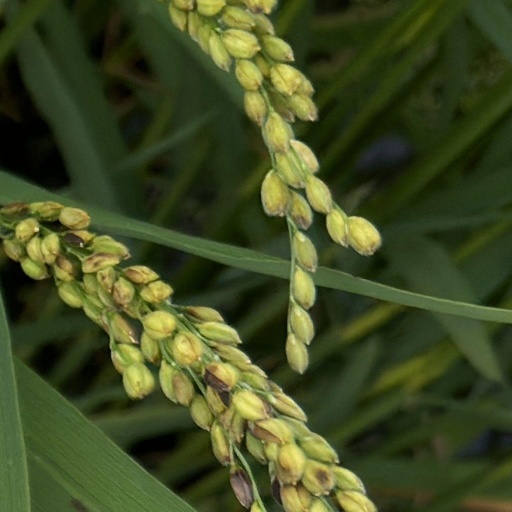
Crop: rice